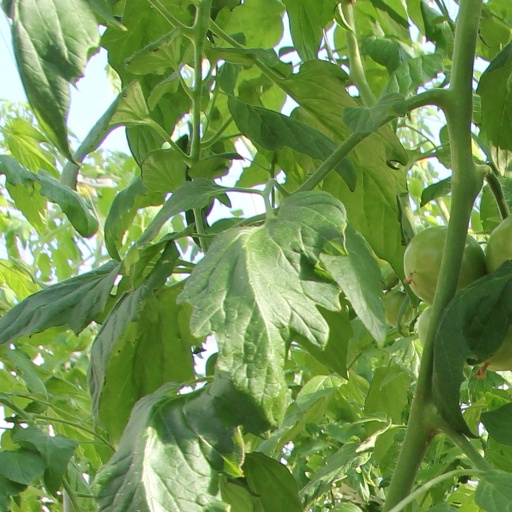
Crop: tomato